Wallinska skolan

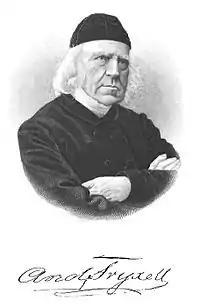
Anders Fryxell (1878)

The Wallinska skolan was founded in 1831 by the historian Anders Fryxell upon suggestion by the bishop and writer Johan Olof Wallin. The school was founded out of intellectual discontent over the contemporary shallow education of females in the contemporary finishing schools, such as "Bjurströmska pensionen ". Wallin convinced Fryxell that girls should be educated "with higher ambitions than to learn to speak French and play the klavér", because also women had the right to serious studies, and that it would surely prove to be needed in the future, which is why they were in need of a school "similar to that of the state Gymnasium (school) for boys".